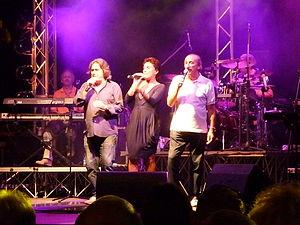
Ricchi e Poveri est un groupe de musique italien. Il fait ses débuts en 1967 à Gênes. Avec plus de 20 millions de disques vendus dans les années 1970 et 1980, le groupe réussit à transformer quelques-unes de ses chansons en véritables succès, tant sur la scène locale qu'au niveau international. Ils représentent l'Italie au Concours Eurovision 1978, avec la chanson Questo Amore, et ils participent à de nombreuses éditions du Festival de Sanremo, terminant en deuxième position en 1970 et 1971, ainsi qu'en cinquième position en 1981 avant de remporter la victoire en 1985 avec le titre Se m'innamoro. Leurs deux plus grands succès sont Che sarà, en 1971, et Sarà perché ti amo, en 1981, qui deviendra la chanson thème du film français L'Effrontée de Claude Miller et fut reprise en français par Karen Cheryl.